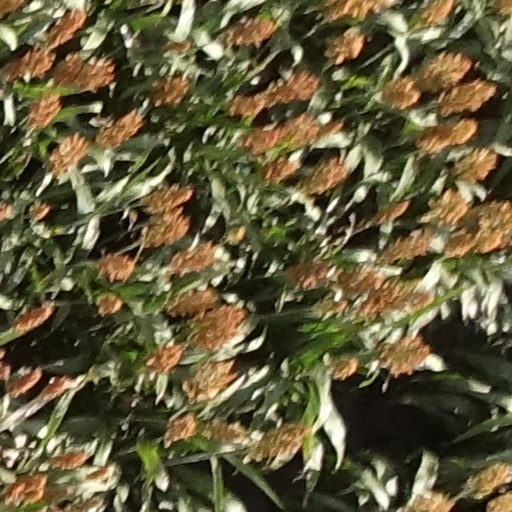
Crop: sorghum